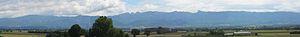
Les falaises des Monts du Matin (Vercors) vues depuis les environs de Romans/Bourg-de-Péage. On reconnaîtra du nord au sud (de gauche à droite) le Pré de Cinq-Sous, les Deux-S&#339
Bourg-de-Péage est une commune française située dans le département de la Drôme, en région Auvergne-Rhône-Alpes.